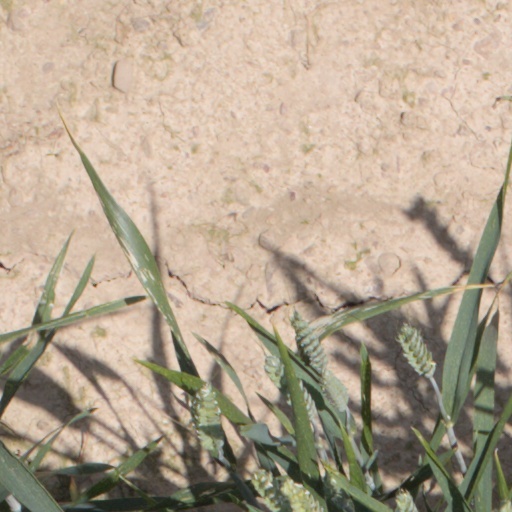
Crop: wheat